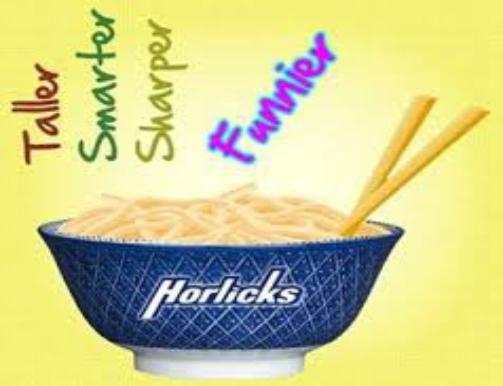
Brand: Horlicks
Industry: Food